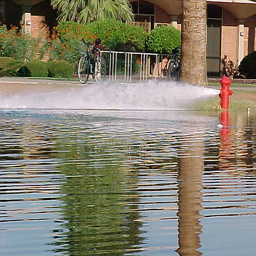
A broken fire hydrant leaks water all over the yard.
A fire hydrant is flooding the street beside parked bicycles.
A red open fire hydrant spewing water from it
A fire hydrant spews water across a street with bicycles and trees and a building in the background.
A fire hydrant spewing water onto a flooded street.